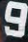
Number: 9